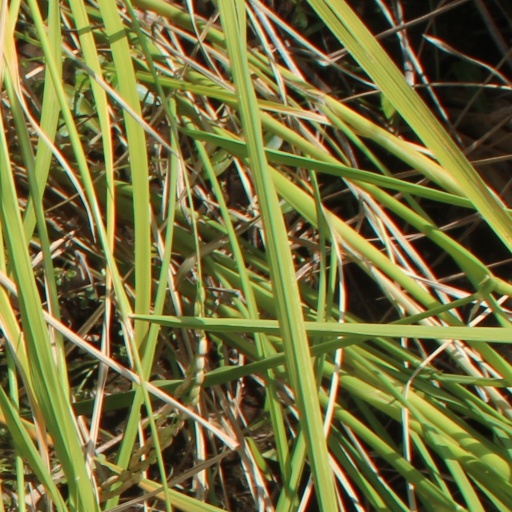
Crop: rice